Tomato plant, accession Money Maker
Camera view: vertical (180 deg); turntable rotation: 300 degrees
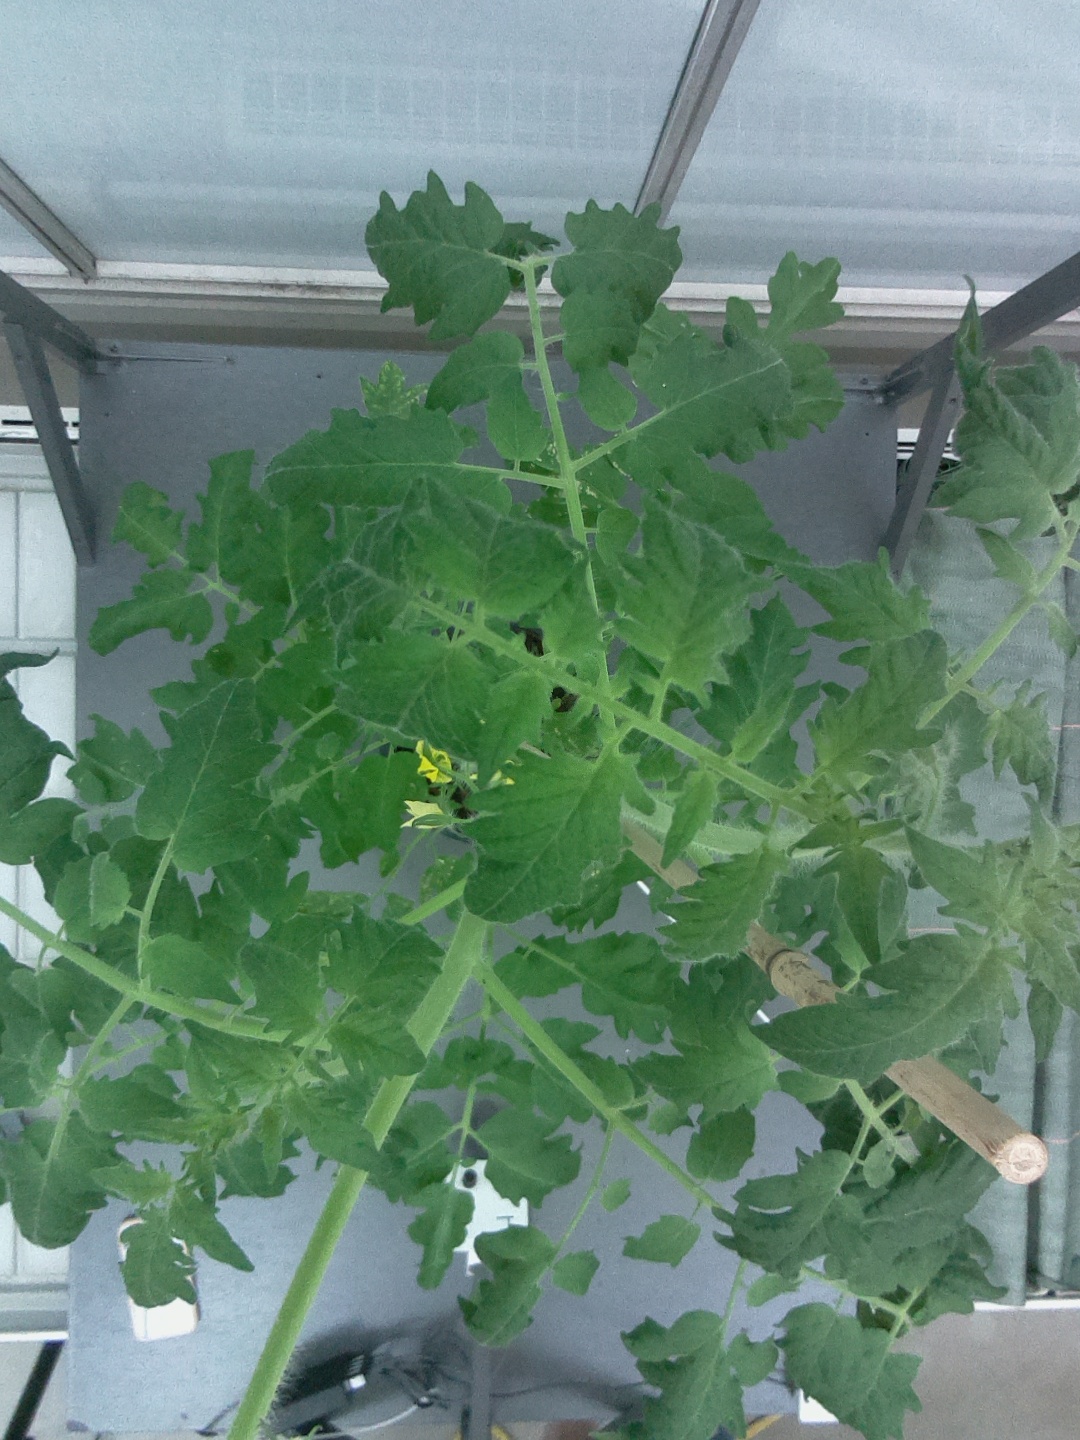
BBCH growth stage 64: 40%-50% of flowers open